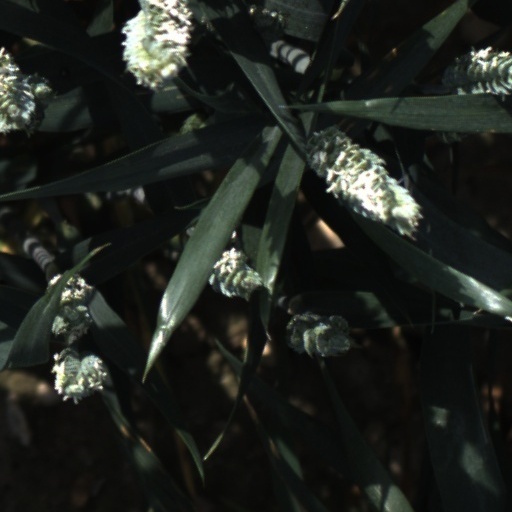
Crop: wheat